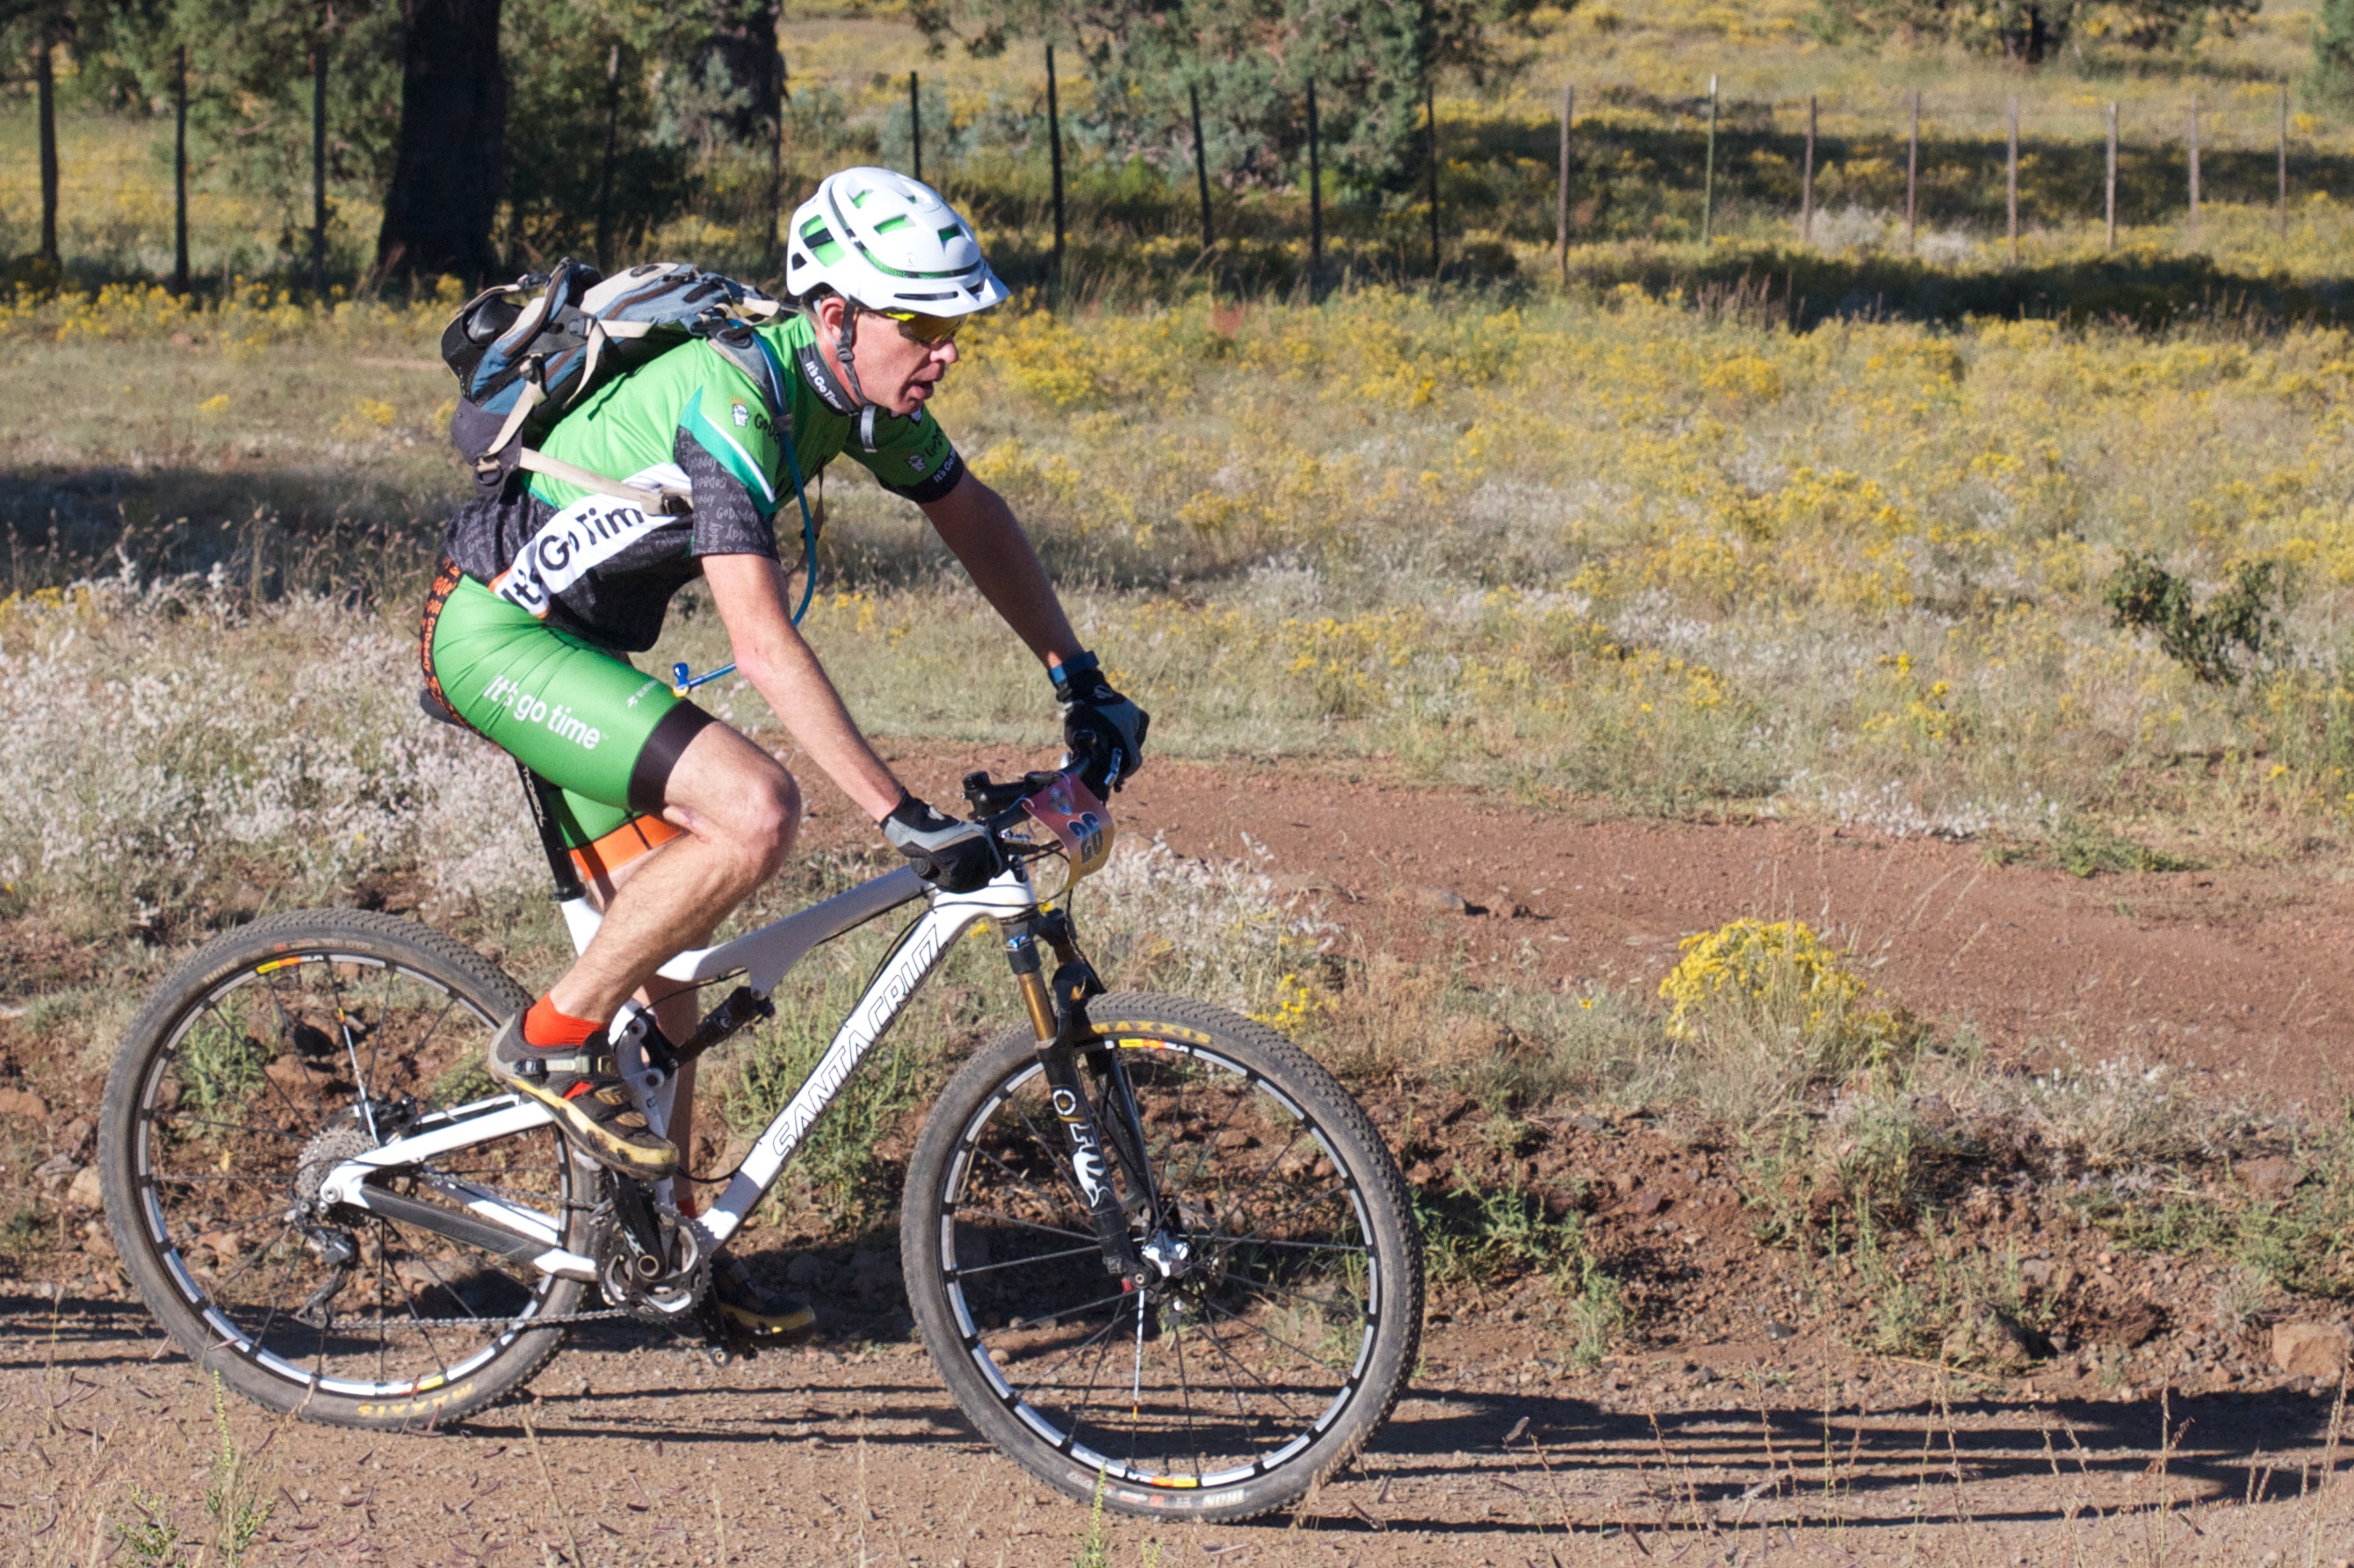
bicycle, vehicle, sports equipment, mountain bike, cycling, race, sports, racing, fotr, mountain biking, road cycling, land vehicle, cycle sport, cyclo cross bicycle, cyclo cross, bicycle racing, road bicycle, endurance sports, racing bicycle, road bicycle racing, duathlon, mountain bike racing, cross country cycling